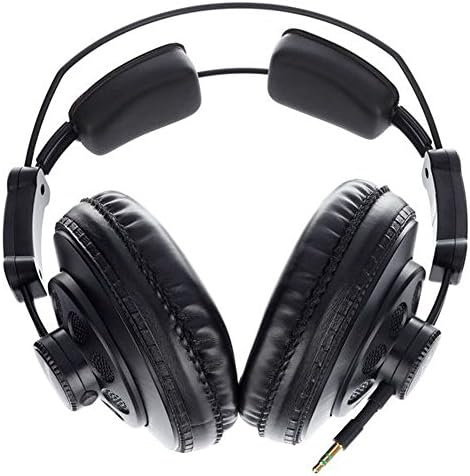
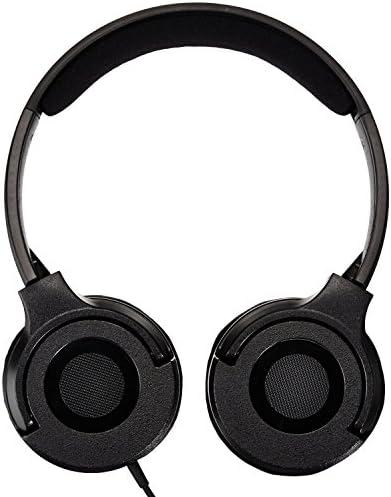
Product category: headphones
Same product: no